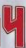
Number: 4